Skånela Church

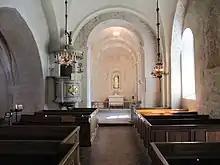
Interior view towards the apse

Skånela Church is one of the oldest churches in Stockholm County, erected in the 1160s, and located in a cultural landscape with ancient traditions. There are fifteen runestones located in and in the close vicinity of the church.